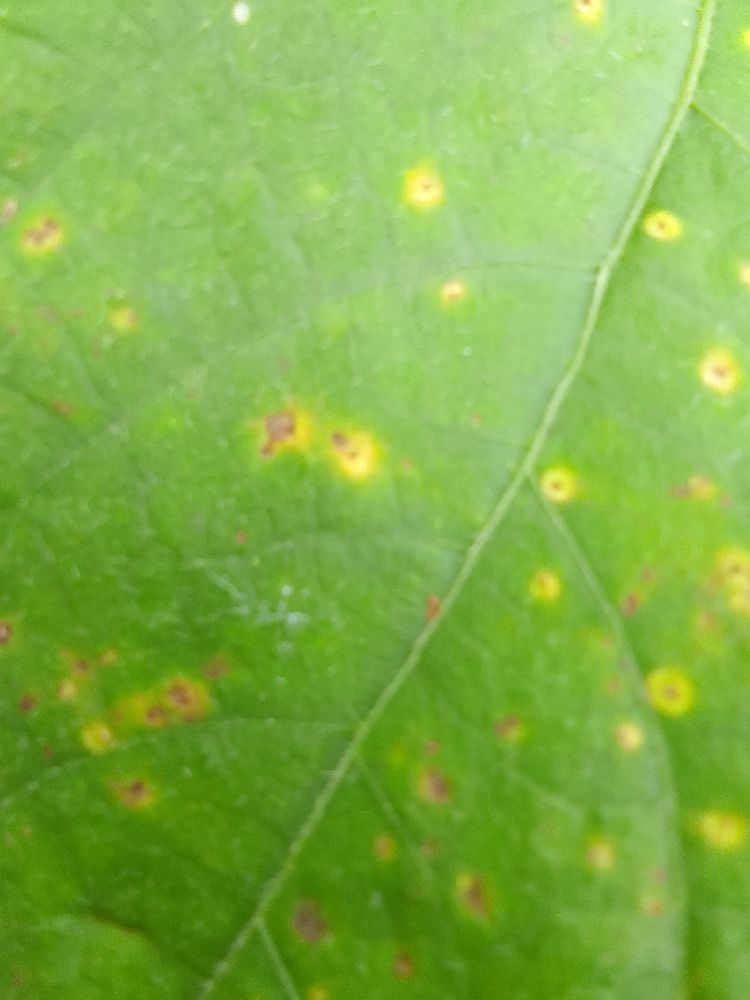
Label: rust